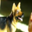
Label: dog